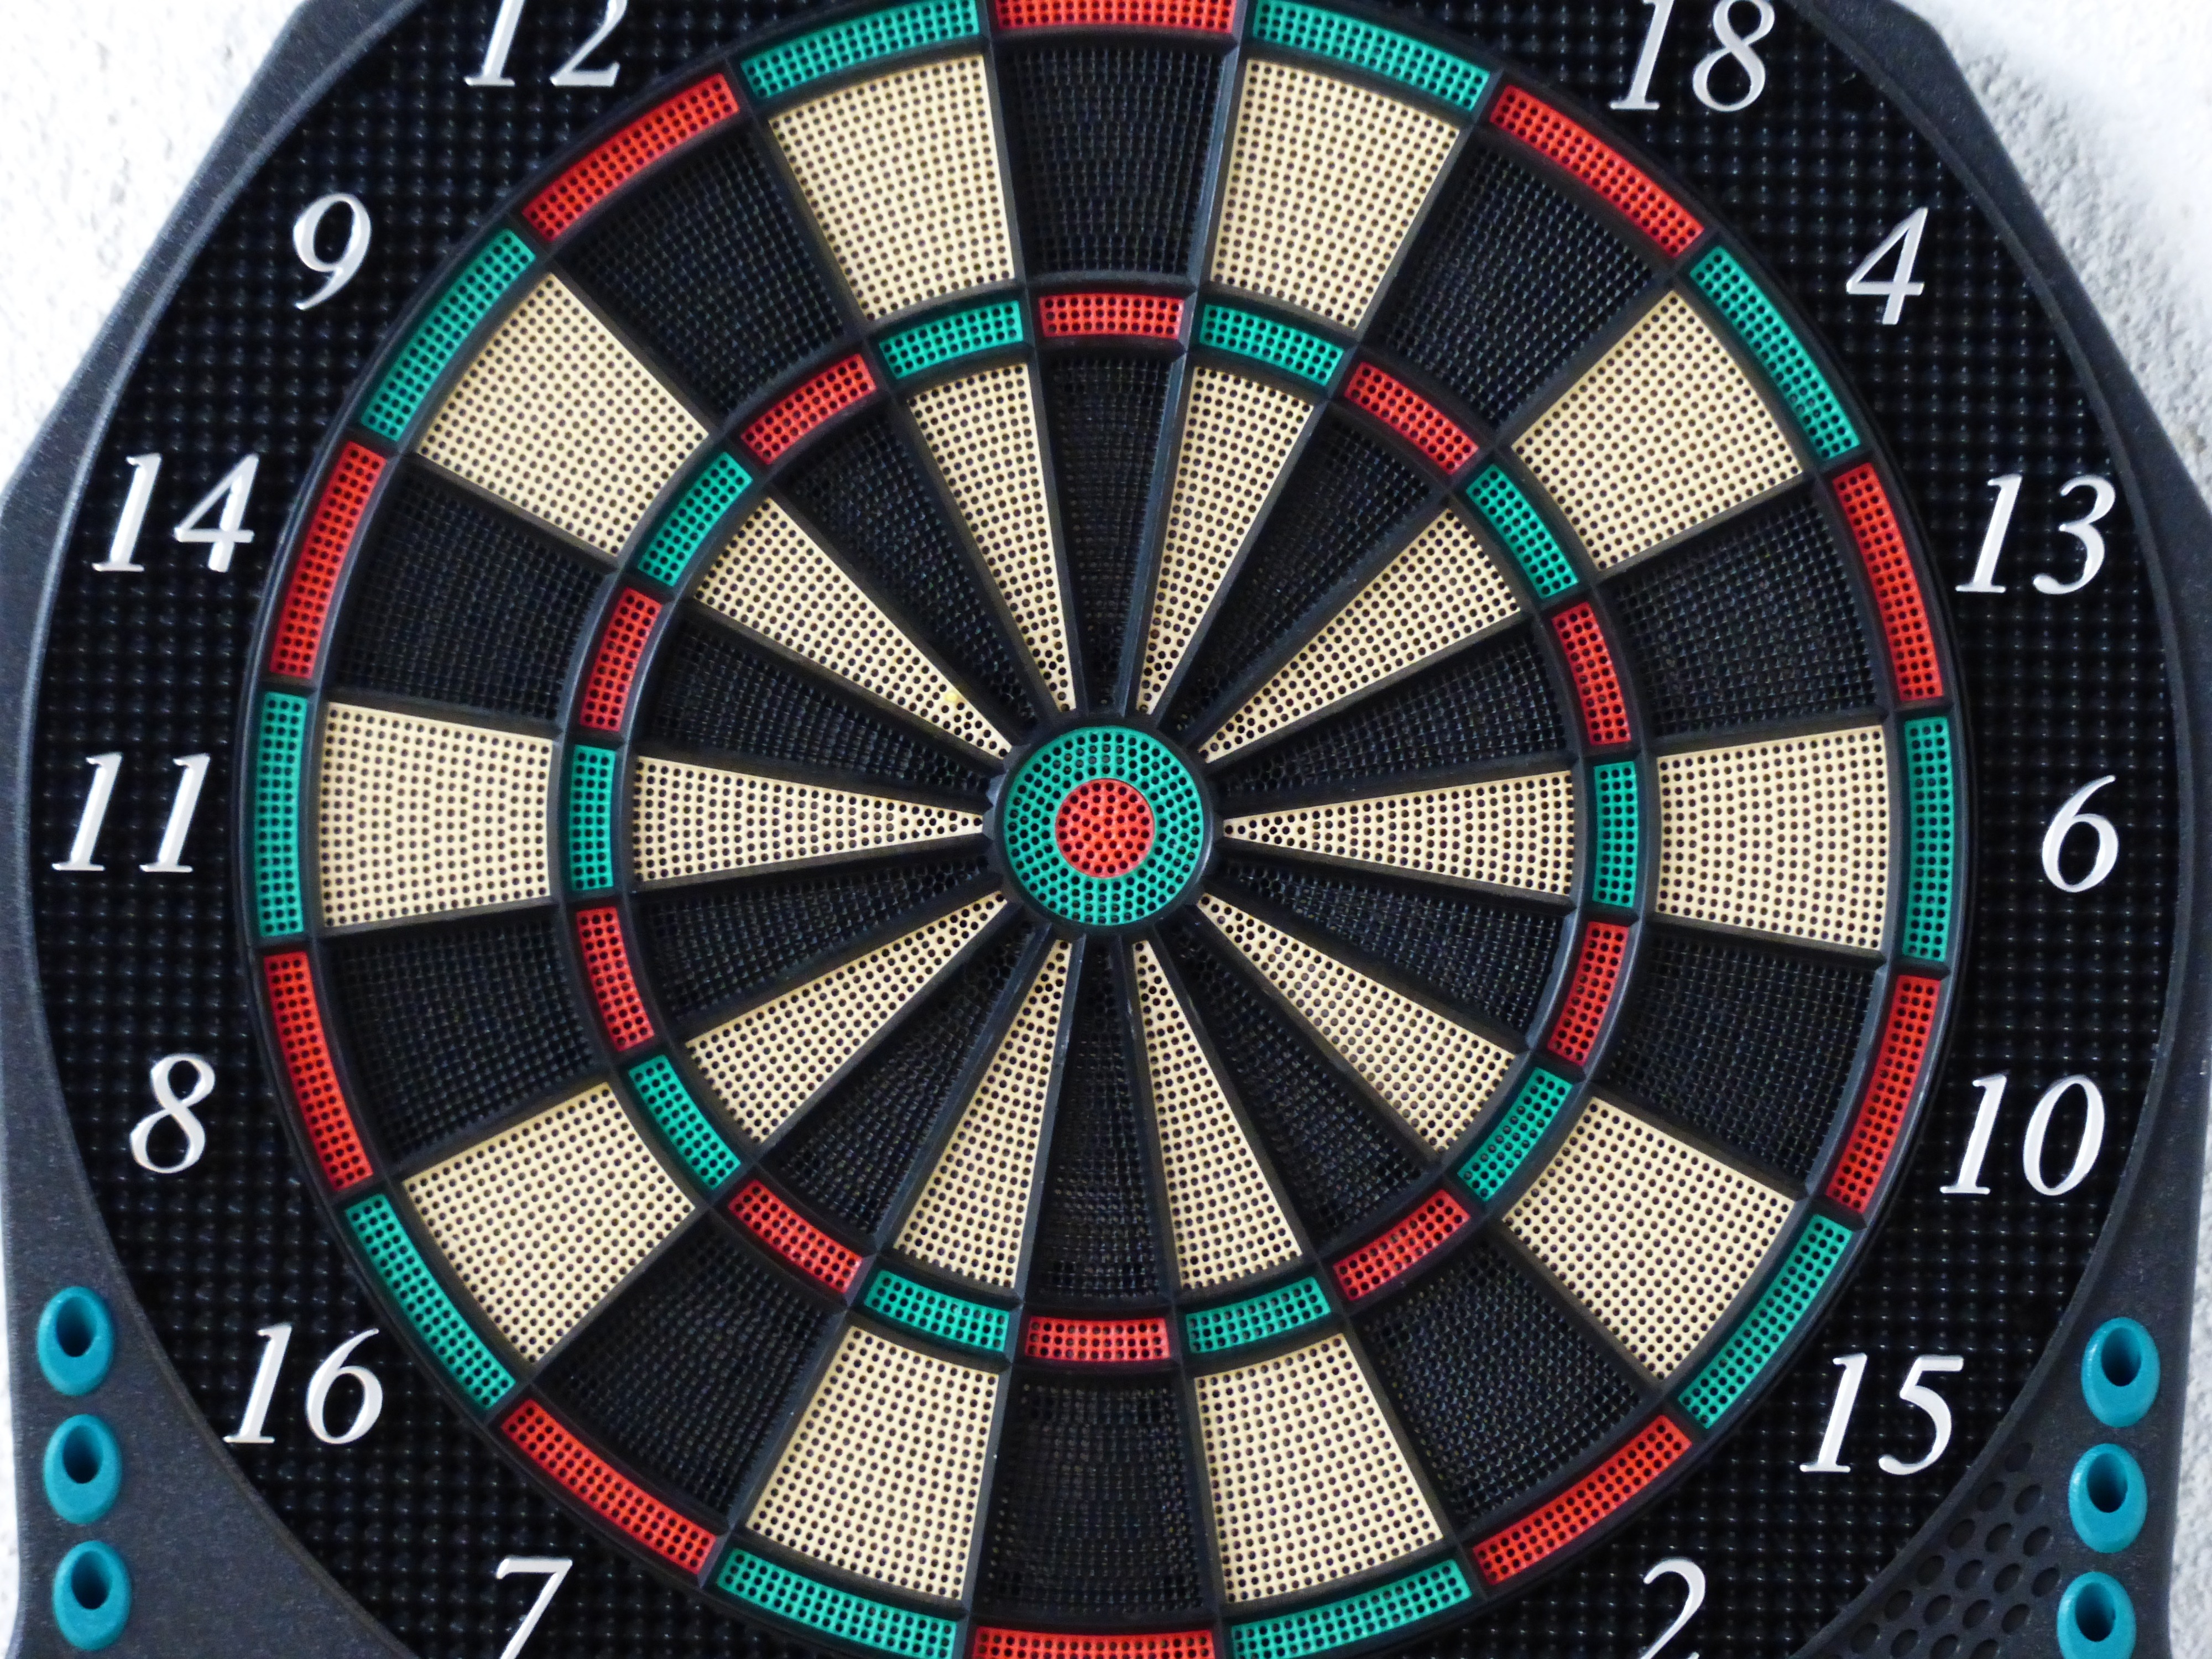
recreation, pattern, circle, electronic, bull, sports, games, darts, dart, tartan, bull's eye, game of darts, dartboard, in the black, dart board, skill game, individual sports, indoor games and sports, tennis racket accessory, precision sports, softip dart, double ring, dartautomat, electronic dartboard, triple ring